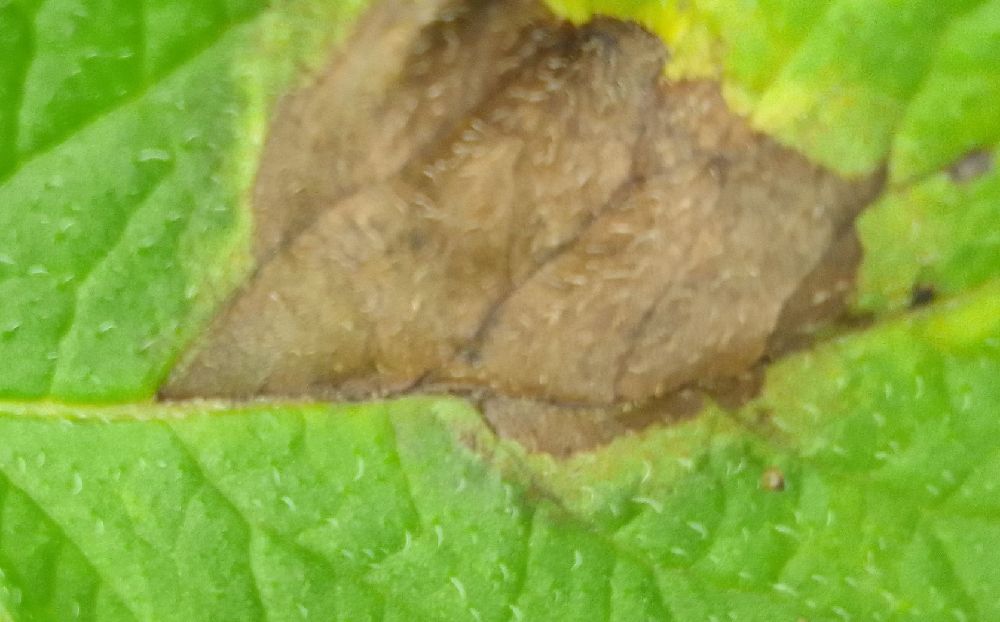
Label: Late blight